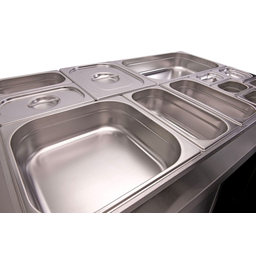
Label: metal